Julius Adam

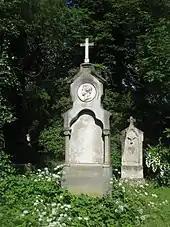
Grave of Albrecht Adam and his sons in the Alter Südfriedhof in Munich

According to the inscription on the monument of Julius Adam's grandfather, Albrecht Adam (1786 – 1862), in the Alter Südfriedhof in Munich (Gräberfeld 27 - Reihe 1 - Platz 25/26), Julius's grave is next to it, but the cemetery registers have no record of the burial.